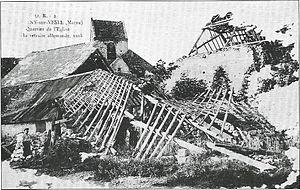
Carte postale ancienne . Montingy sur Vesle les destructions de la Première Guerre mondiale .
Montigny-sur-Vesle est une commune française, située dans le département de la Marne en région Grand Est.